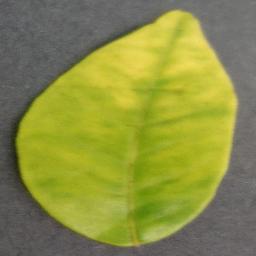
Label: Orange___Haunglongbing_(Citrus_greening)